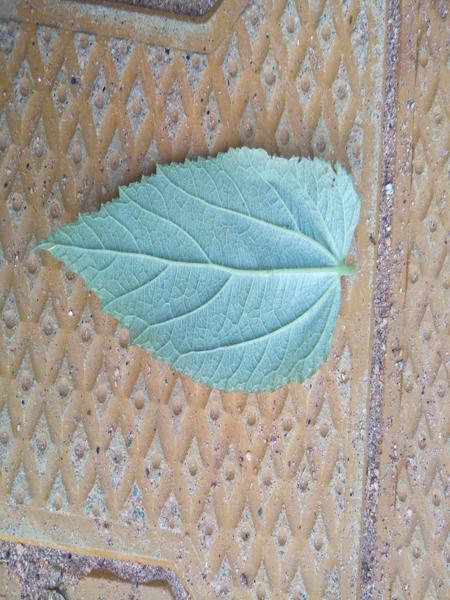
Plant: Gasagase